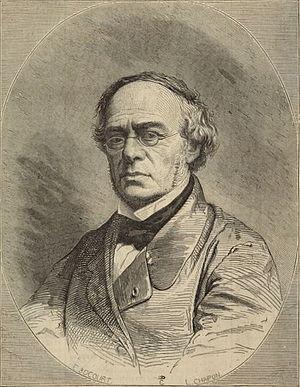
Fromental Halévy
Étienne-Gabriel Bocourt, né le 24 août 1821 à Paris et mort après 1911, est un dessinateur, illustrateur et graveur français.